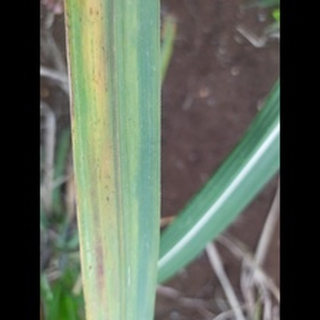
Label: sugarcane_yellow_leaf_disease